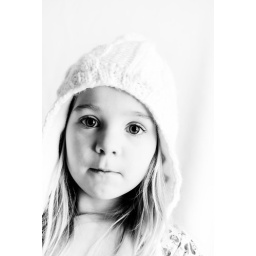
Molly: a hat portrait in black and white